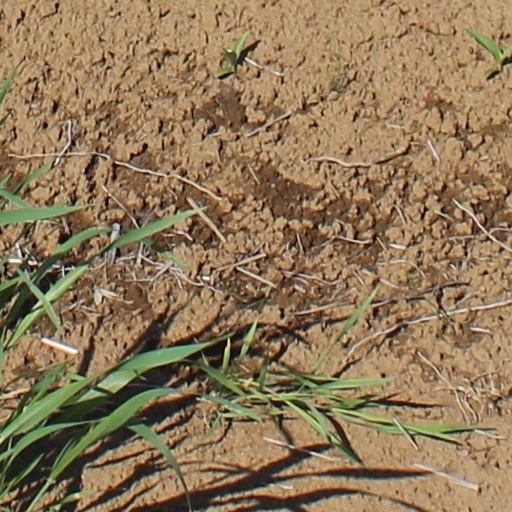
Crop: wheat